Fabio Quartararo

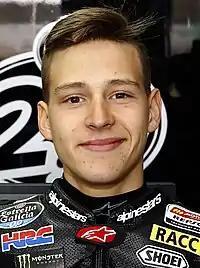
Quartararo in 2015

Quartararo was announced to be joining the Moto3 World Championship in October 2014, with the publication of the championship's initial entry list. He remained with the Estrella Galicia 0,0 outfit, again riding a Honda, that he won that season's Spanish title with, and he was joined by Jorge Navarro, his closest rival in those championship standings. He tested the team's Moto3 motorcycle for the first time in post-season testing in Valencia, but his first lap times were not provided due to the fact that he tested without a transponder. During the first day of official pre-season tests at Valencia in 2015, Quartararo set the fastest time in the third session. At the following three-day test at Jerez, Quartararo was fastest in five of nine sessions, including a clean sweep on the final day.